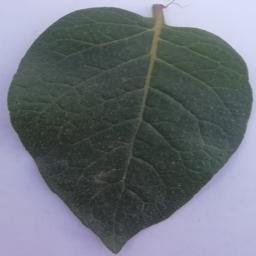
Label: Potato___Healthy